Michael Denison

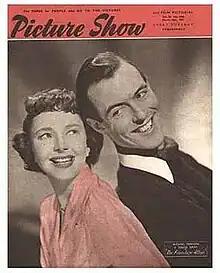
With wife, Dulcie Gray

John Michael Terence Wellesley Denison (1 November 191522 July 1998) was an English actor. He often appeared with his wife, Dulcie Gray, with whom he featured in several films and more than 100 West End theatre productions.